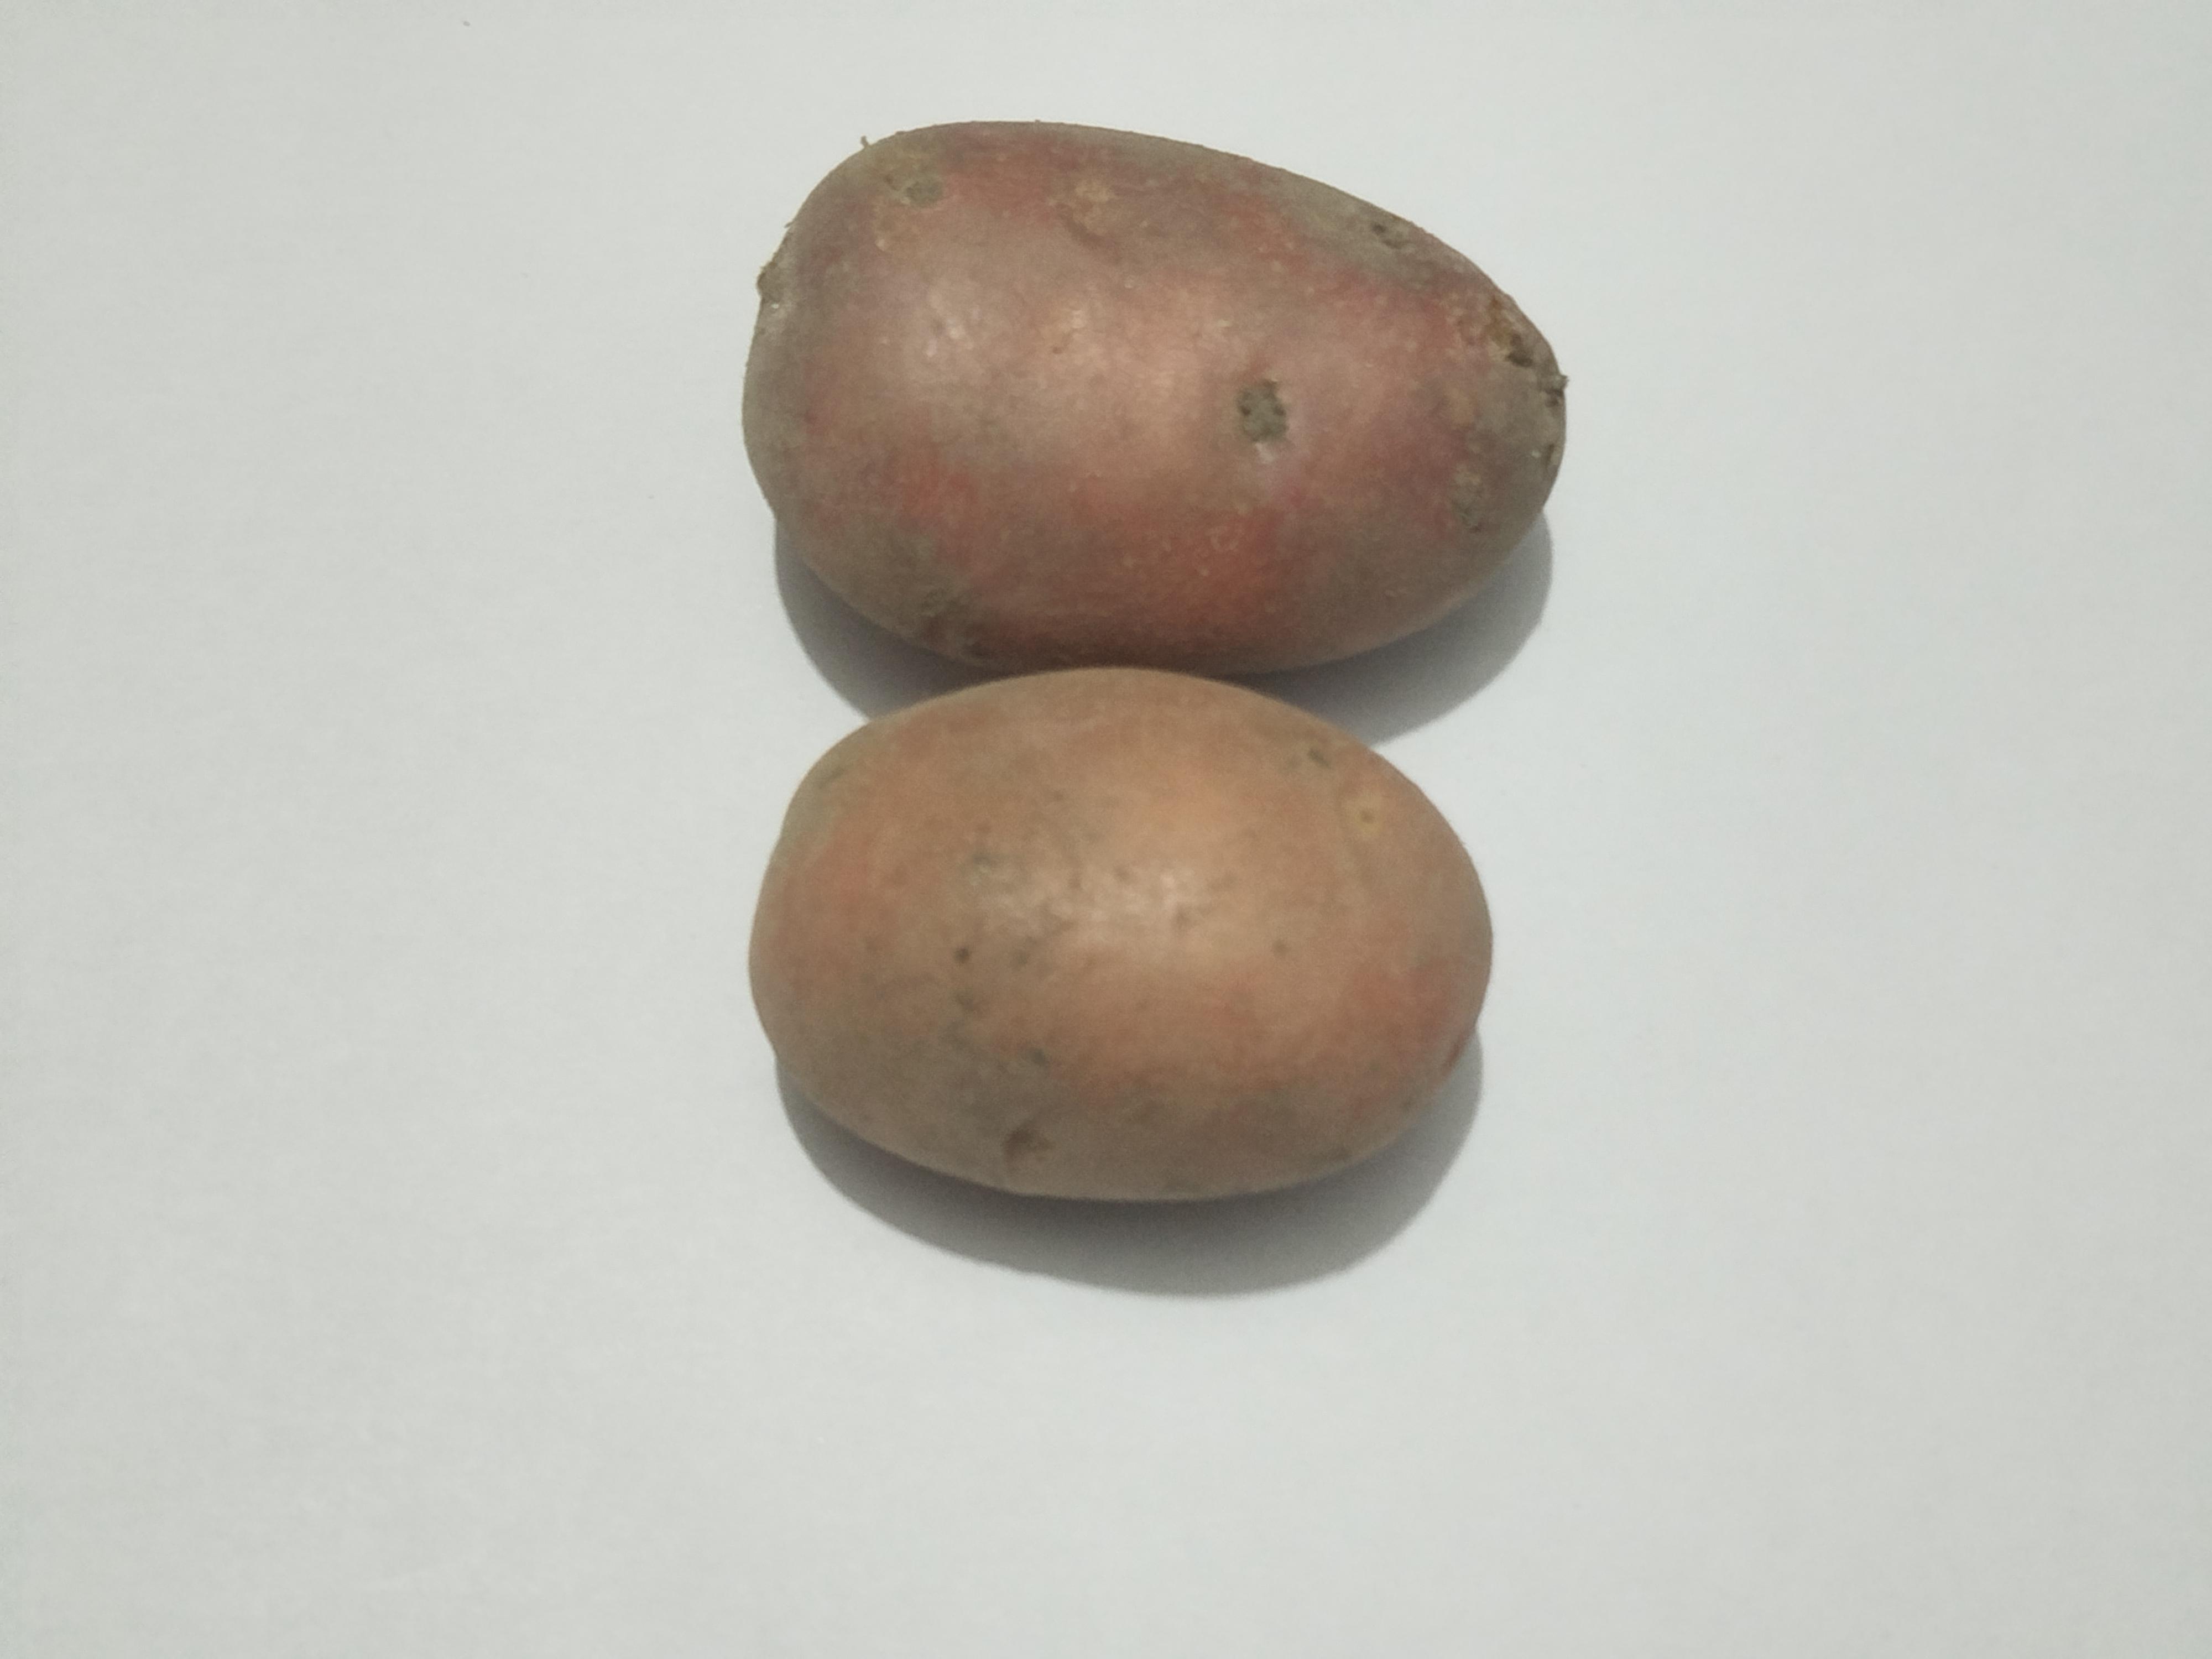
Label: Potato